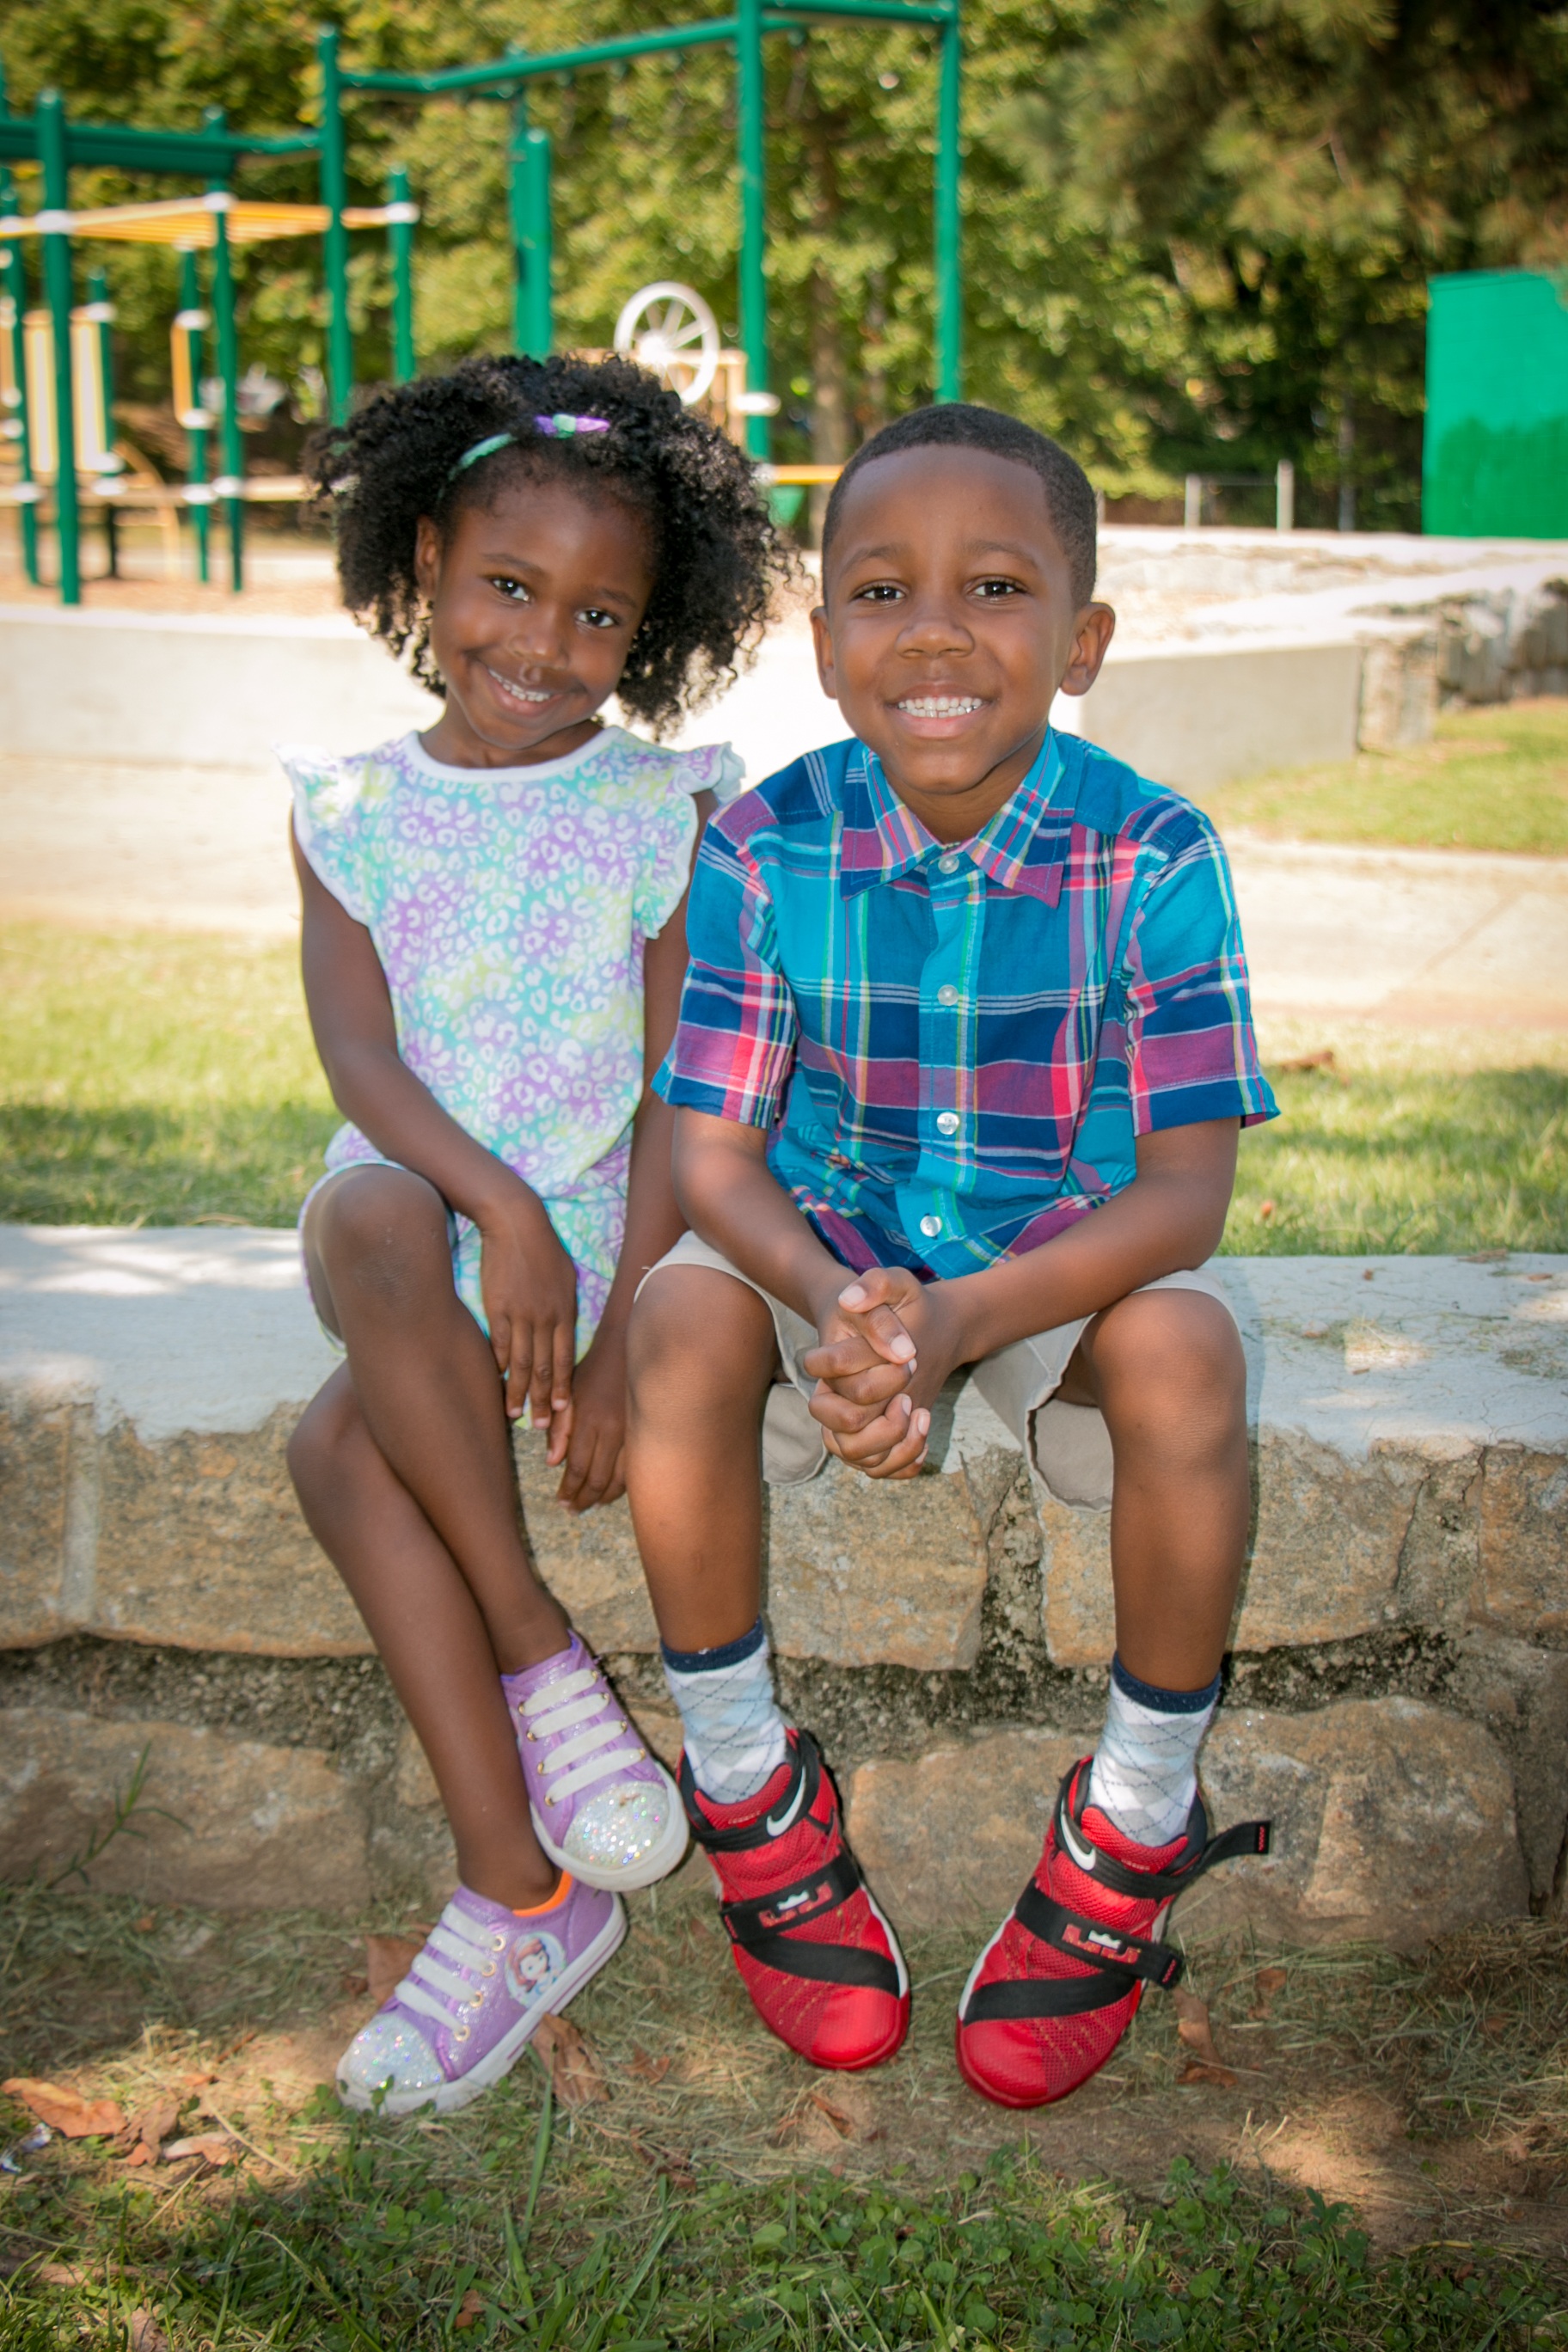
tree, grass, people, plant, girl, play, boy, summer, vacation, recreation, pattern, green, sitting, child, black, plaid, pink, leisure, facial expression, smile, public space, sibling, kids, children, fun, students, happiness, playground, toddler, skin, school, day, emotion, elementary, african american, outdoor play equipment